2015 Football League Cup final

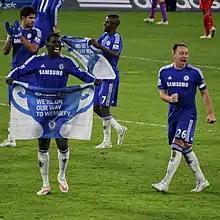
Chelsea players celebrating their semi-final victory. From left to right: Diego Costa, Kurt Zouma, Ramires and John Terry

Chelsea, of the Premier League, began their League Cup campaign in the third round, where they were drawn at home against Bolton Wanderers of the Championship. Defender Kurt Zouma, making his debut, opened the scoring, but Bolton equalised six minutes later through a Matt Mills header. Ten minutes after the start of the second half, Oscar put Chelsea back into the lead and they won 2–1, dominating the match with 28 shots to Bolton's 3.